University of Maryland, Baltimore County Centers and Institutes

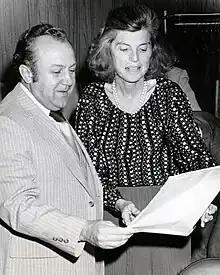
The Shriver Center was named for Former Ambassador to France, Sargent Shriver and his wife, philanthropist and activist, Eunice Kennedy Shriver (pictured right).

The Joint Center for Earth Systems Technology (JCET) operates under a cooperative agreement between the University of Maryland, Baltimore County and the NASA Goddard Space Flight Center (GSFC). The center partners with Goddard to develop new technology for environmental remote sensing.